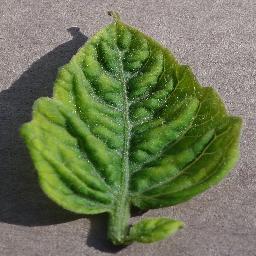
Label: Tomato___Tomato_Yellow_Leaf_Curl_Virus